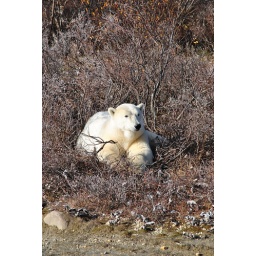
The bear takes a rest after traking around a lake 1/3